RV (film)

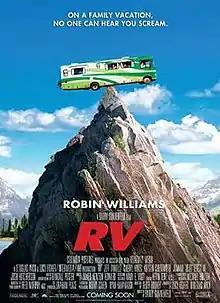
Theatrical release poster

RV (also known as RV - Runaway Vacation or Runaway Vacation) is a 2006 road comedy film directed by Barry Sonnenfeld, produced by Lucy Fisher and Douglas Wick, written by Geoff Rodkey and starring Robin Williams, with Jeff Daniels, Cheryl Hines, Kristin Chenoweth, Will Arnett, Joanna "JoJo" Levesque, and Josh Hutcherson. It follows a beverage company executive and his dysfunctional family who rent an RV for a road trip from Los Angeles to the Colorado Rockies, where they ultimately have to contend with a bizarre community of campers.